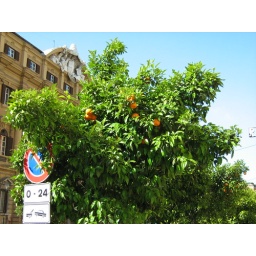
Orange tree on the sidewalk in Rome